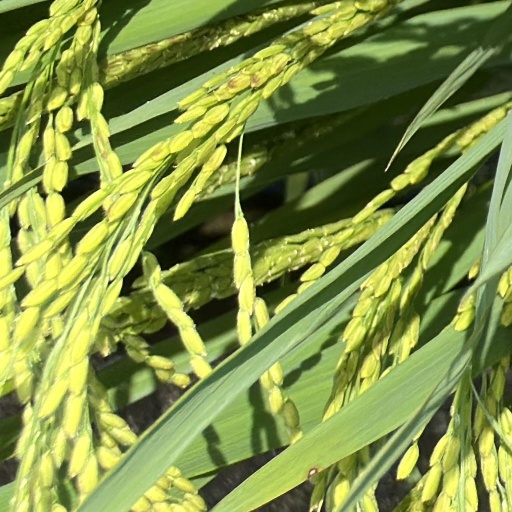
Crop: rice